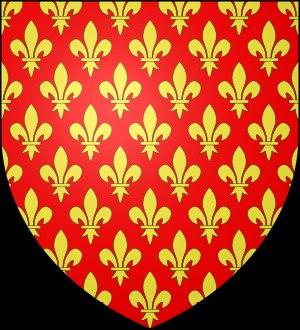
Lucile de Chateaubriand, née à Saint-Malo en 1764, morte à Paris en 1804, est une femme de lettres française, auteur de contes et de poèmes en prose. Elle est la sœur aînée de l'écrivain François-René de Chateaubriand, qui parle d'elle avec émotion dans ses Mémoires.
L'histoire de Châteaubriant commence au début du XIᵉ siècle quand Brient, fils de dame Innogwen, édifia une forteresse sur une motte au bord de la Chère destinée à poursuivre la fortification de la frontière des marches de Bretagne. Une cité s'est développée autour du château et fut appelée Châteaubriant. Il fonda plus tard le prieuré Saint-Sauveur de Béré, l'église St Jean de Béré, et le premier château en 1015.
L'abbaye Notre-Dame de l'Épine d'Évron est une ancienne abbaye bénédictine fondée au VIIᵉ siècle à Évron, dans le département de la Mayenne en France. L'abbatiale, dans son état actuel, associe des constructions s'étageant du Xᵉ siècle au XIIᵉ siècle; les bâtiments conventuels datent du XVIIIᵉ siècle. Elle est devenue église paroissiale depuis la Révolution avec la démolition de l'église Saint-Martin qui la jouxtait ; Cette basilique mineure dépend du diocèse de Laval, elle est au centre du doyenné du Pays des Coëvrons et de la paroisse Notre-Dame en Coëvrons. L'abbaye est depuis 2014 le siège et le centre de formation de la Communauté Saint-Martin chargée du ministère de la basilique et de la paroisse.